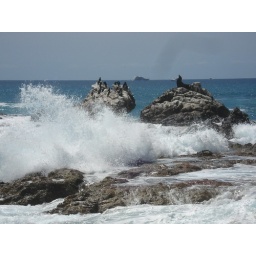
We spotted a seal hanging out our the rocks in front of the villa